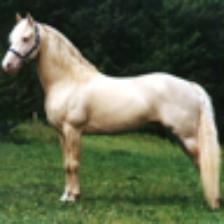
Label: NonHuman